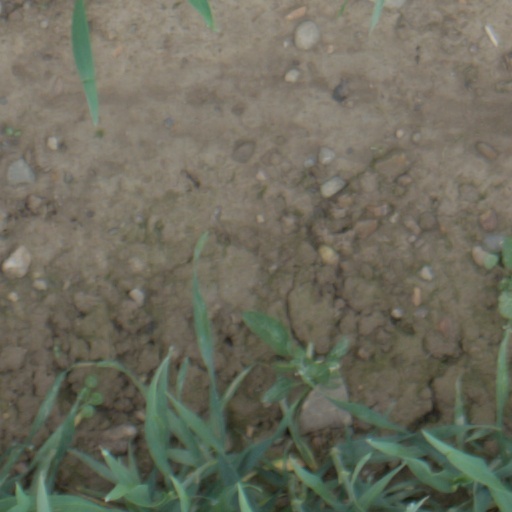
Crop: wheat